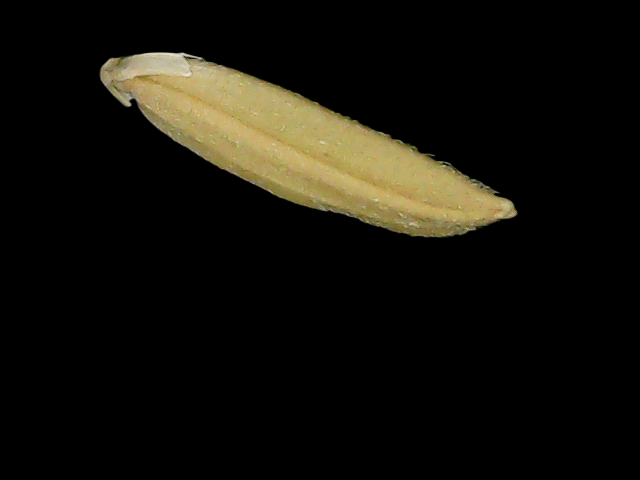
Rice variety: Bd75